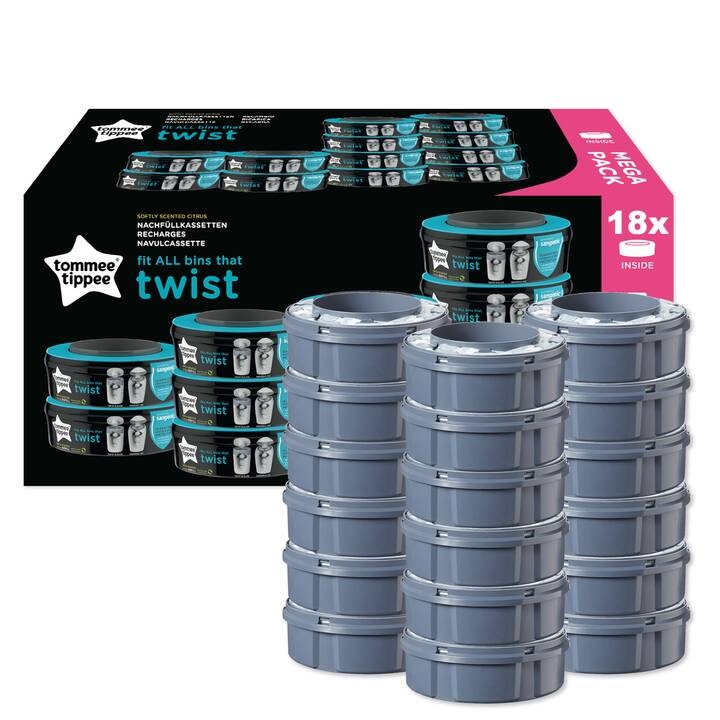
Sangénic TWIST Ersatzkassetten mit Zitrusduft  (18 STK)
Sangénic TWIST Recharges dégageant un parfum délicat d'agrumes (18 pces) - Recharges TEC uniquement compatibles avec les poubelles Sangenic TEC. Non compatibles avec - les poubelles à couches Simplee Sangenic - Emballe hermétiquement chaque couche pour bloquer les odeurs - Le film antibactérien élimine 99 % des microbes - 100 fois plus efficace contre les mauvaises odeurs que les sacs à couches standards
Brand: Windelshop-fr
Category: Baby & Toddler > Diapering > Diaper Pail Accessories